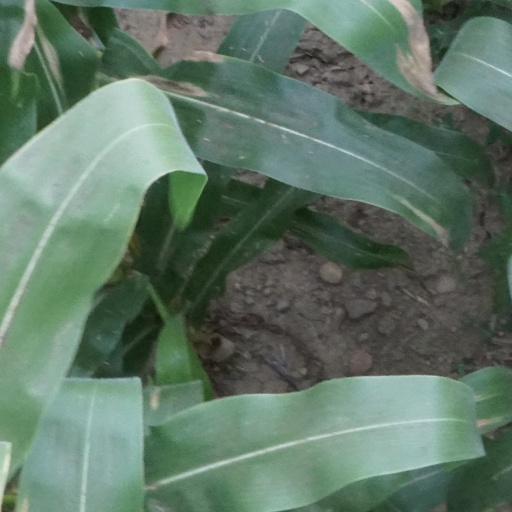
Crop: maize; corn